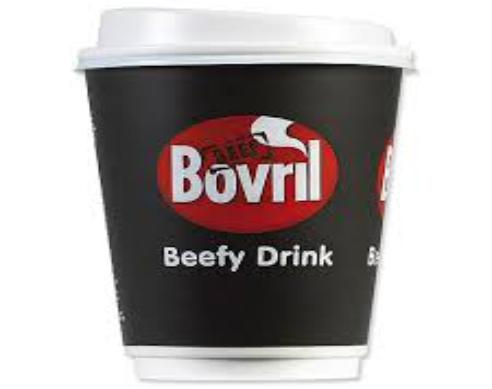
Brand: Bovril
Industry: Food